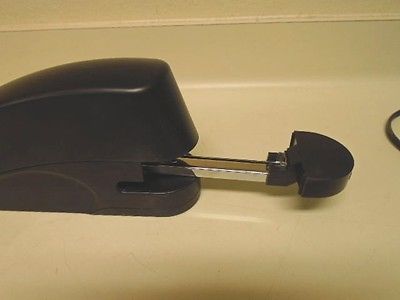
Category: stapler